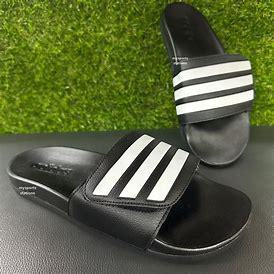
Brand: Adidas
Model: Adilette Comfort